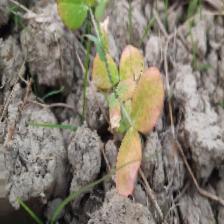
Label: Lentil Rust